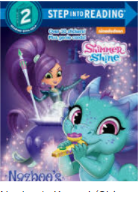
Portrait style: Cartoon Portrait